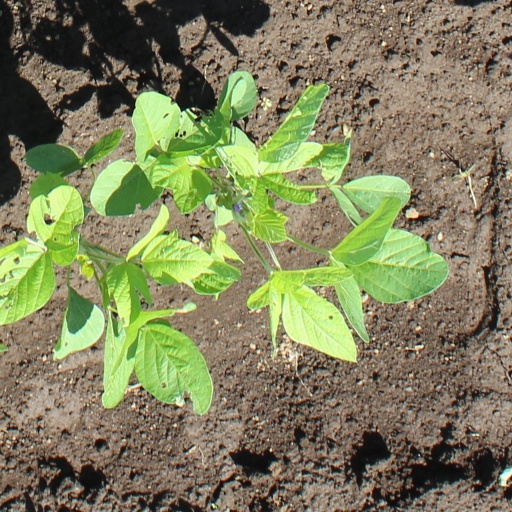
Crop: soybean